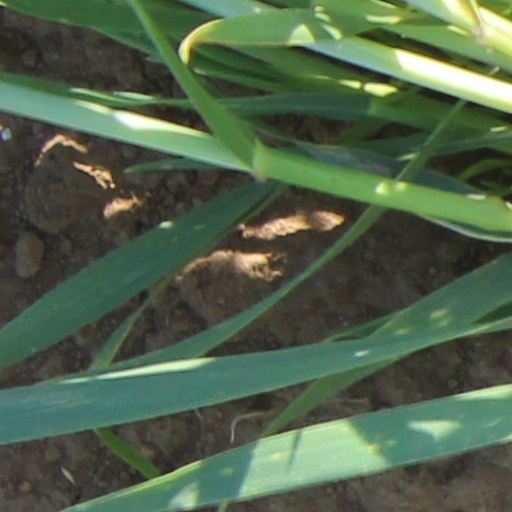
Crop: wheat